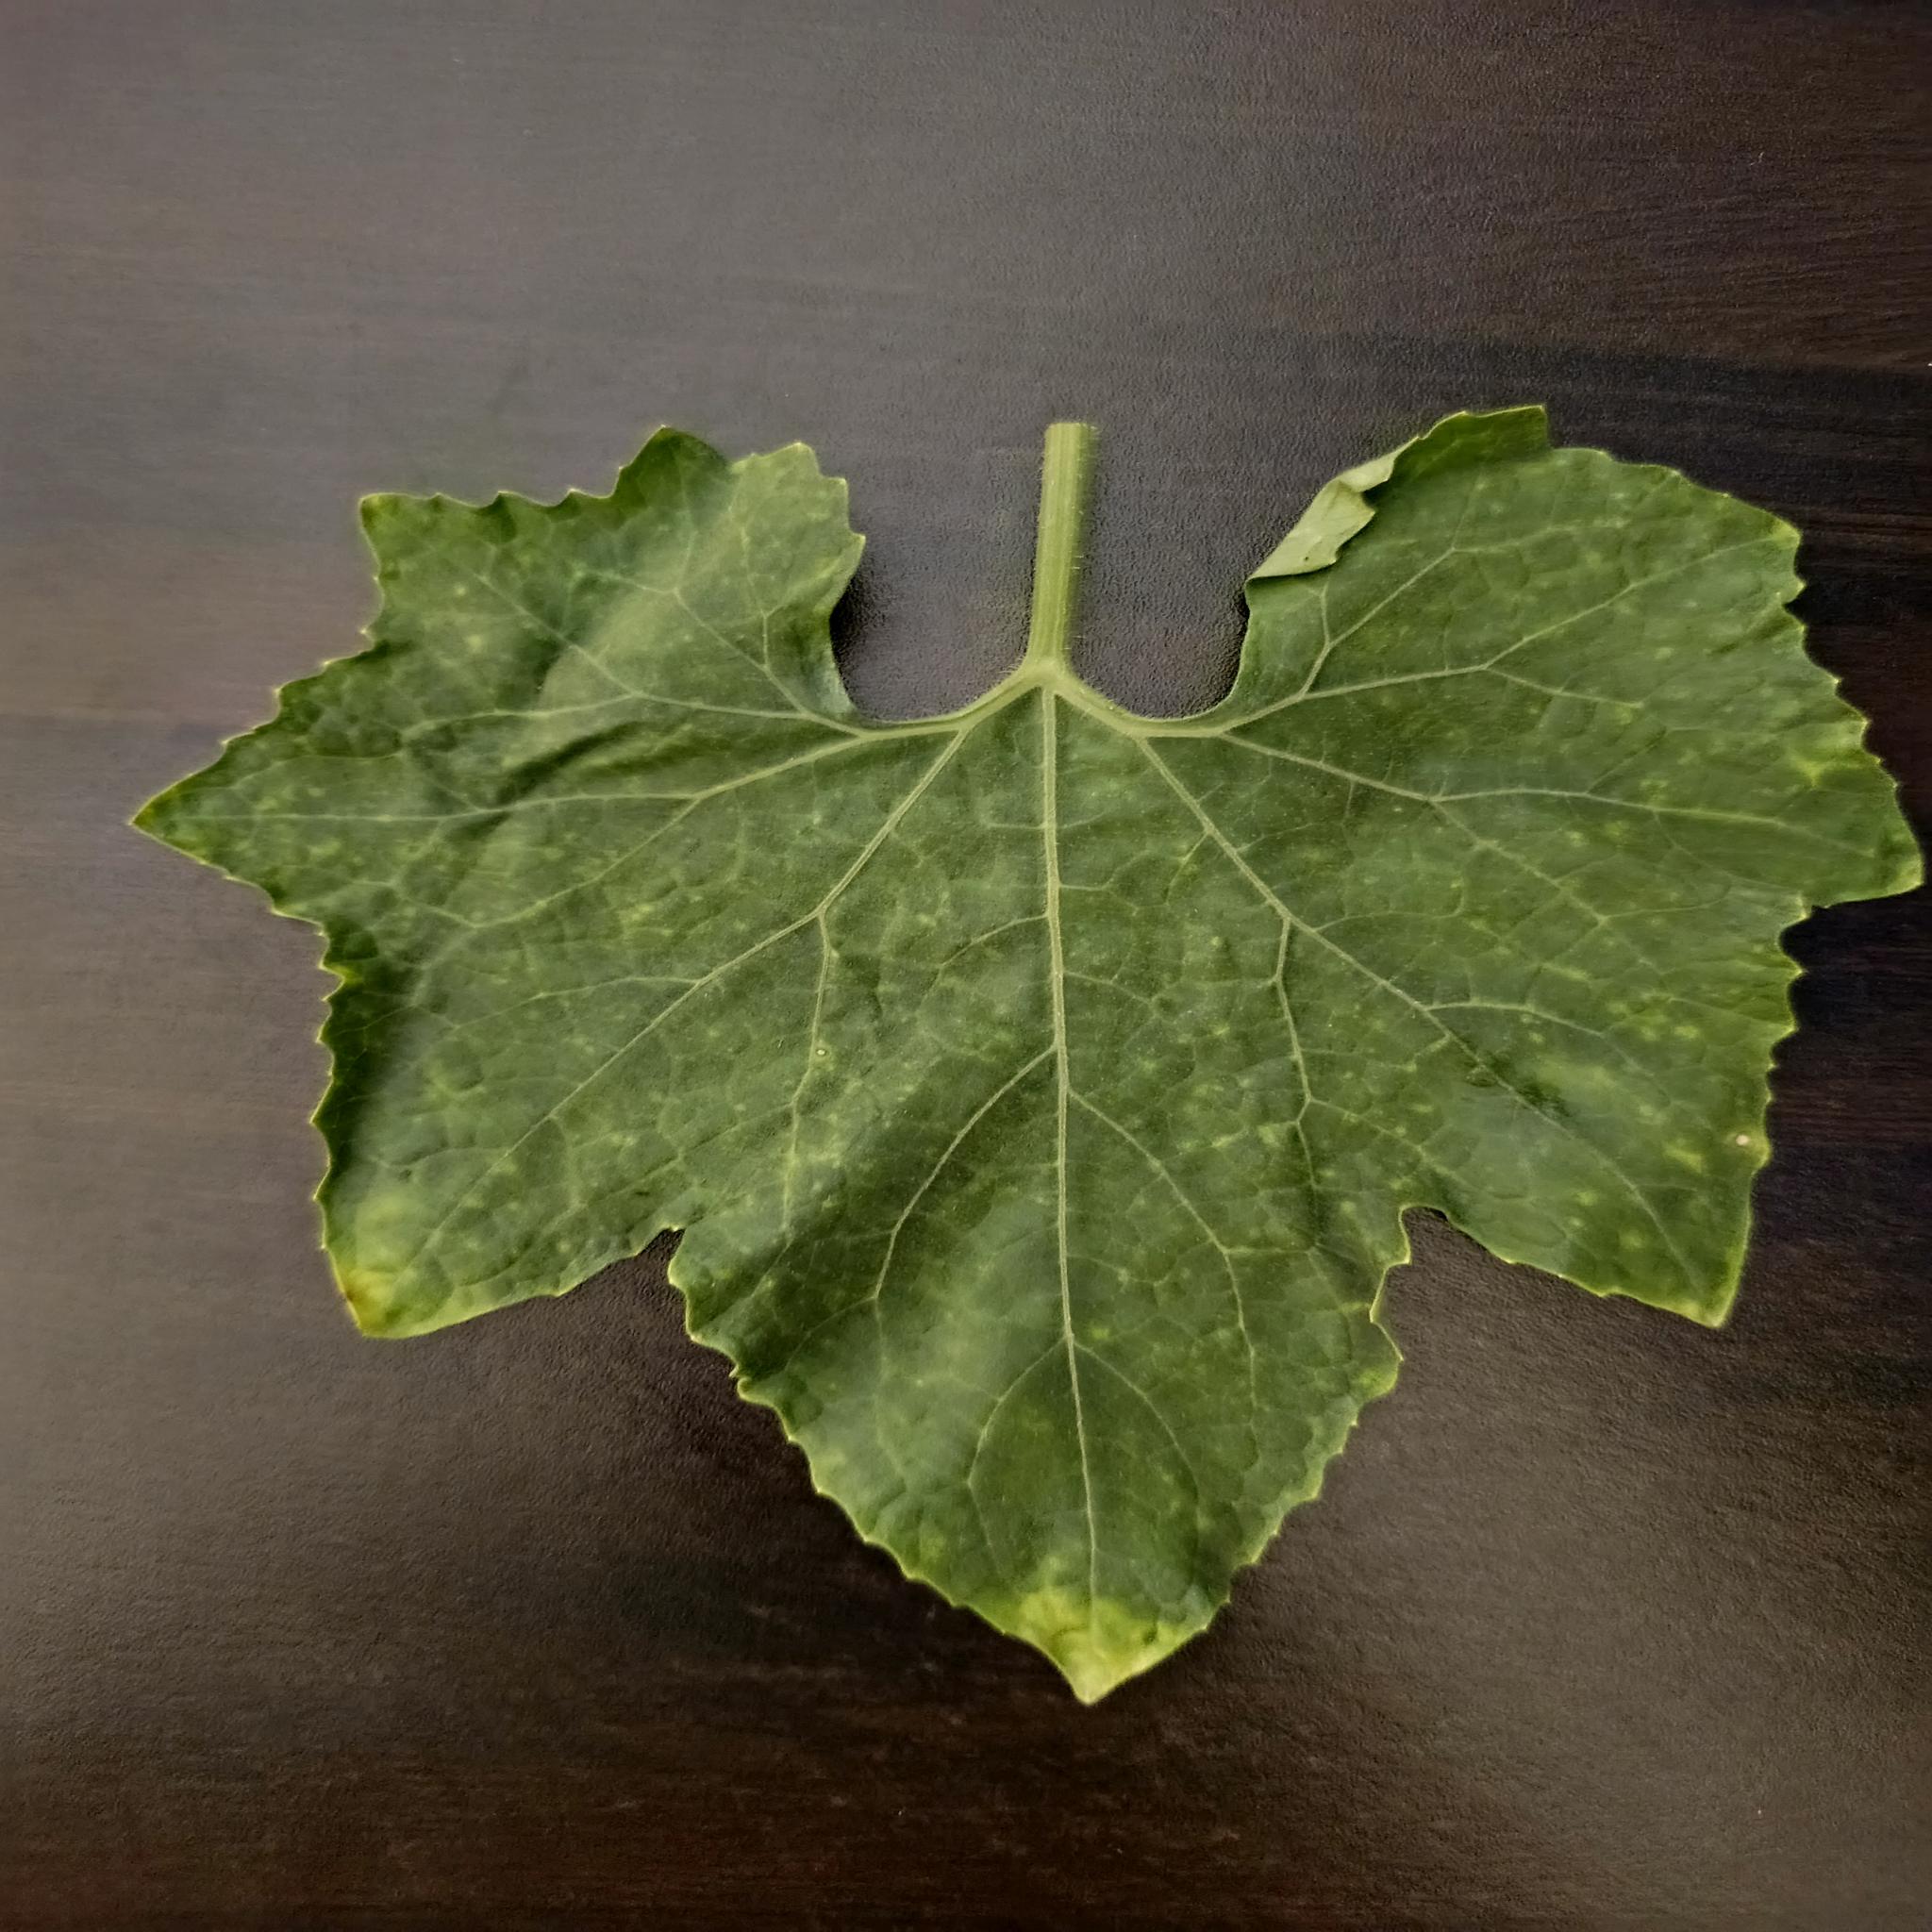
Label: Downy mildew